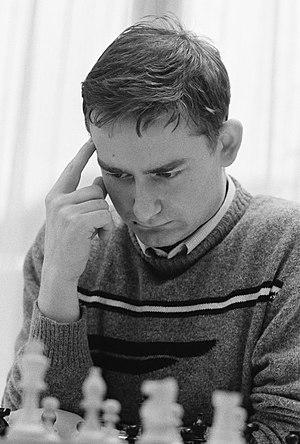
Valeri ou Valery Borissovitch Salov né le 26 mai 1964 à Wrocław en Pologne, est un grand maître russe du jeu d'échecs, champion d'Europe junior en 1984, qui a terminé premier ex æquo du championnat d'URSS 1987 et participé au tournoi des candidats en 1988 et 1995.